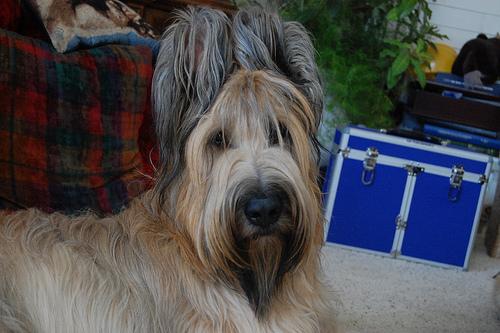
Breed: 230-n000041-briard